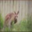
Label: kangaroo